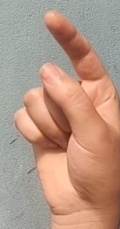
ASL sign: Z